Mary Pawlenty

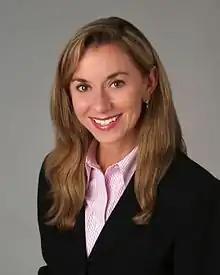
Pawlenty in 2007

Mary Elizabeth Anderson Pawlenty (born January 13, 1961) is an American lawyer, judge, and public official. She was a state court judge who served on Minnesota's First Judicial District from 1994 to 2007. As the wife of Governor Tim Pawlenty, she was First Lady of Minnesota from 2003 to 2011. She previously worked as a private-practice attorney and in 2009 became the director at a medical nonprofit. She has been a mediator with Gilbert Mediation since 2007.